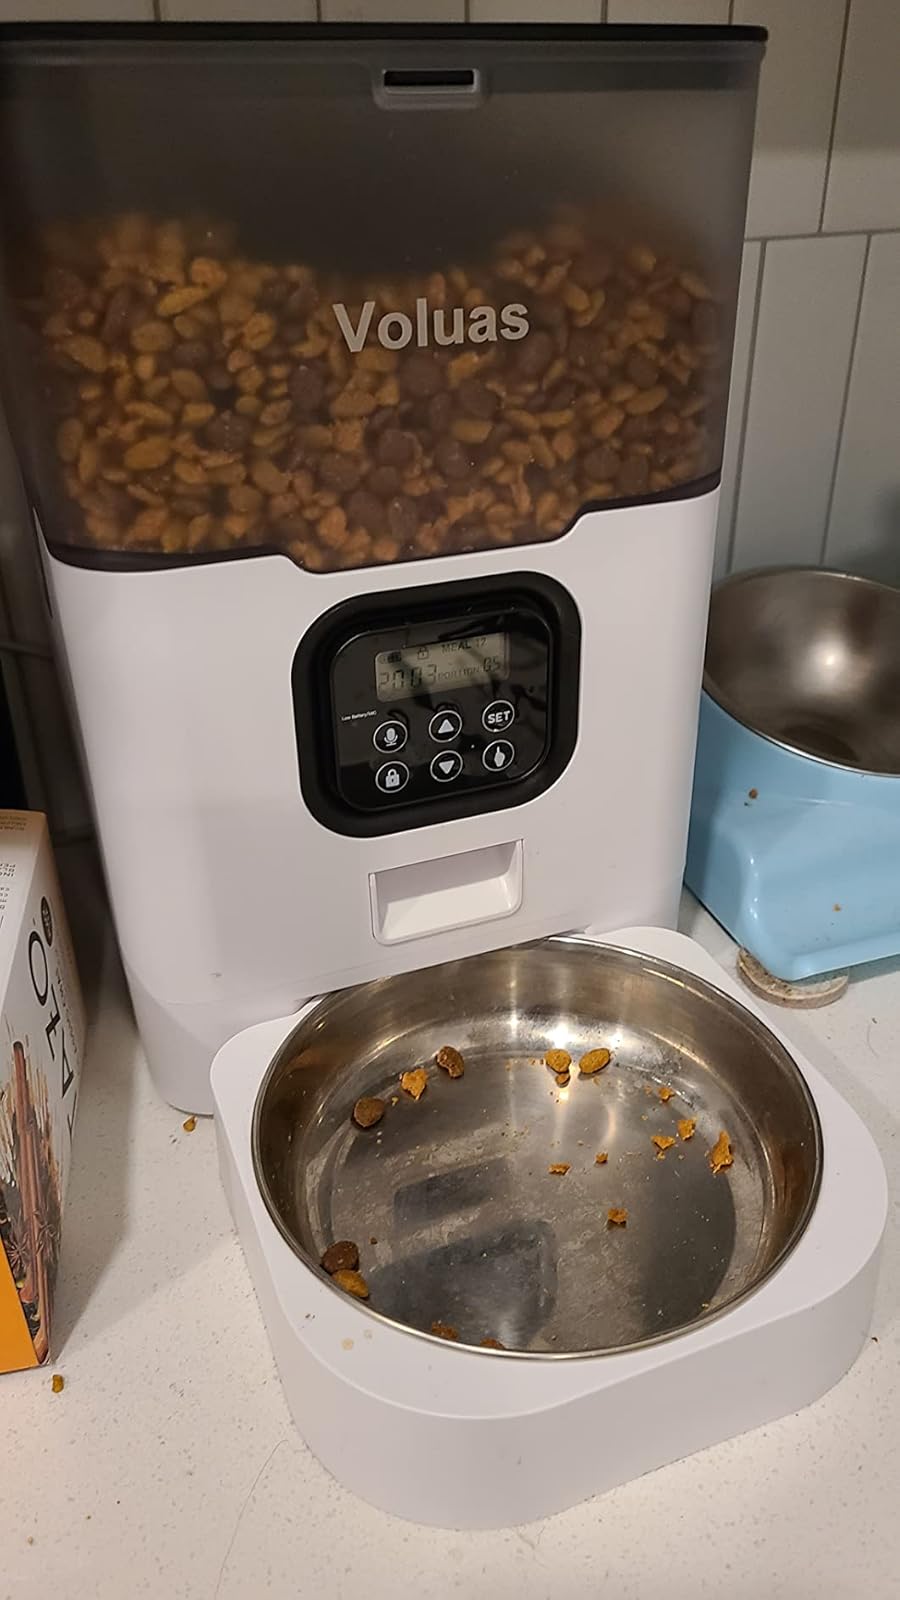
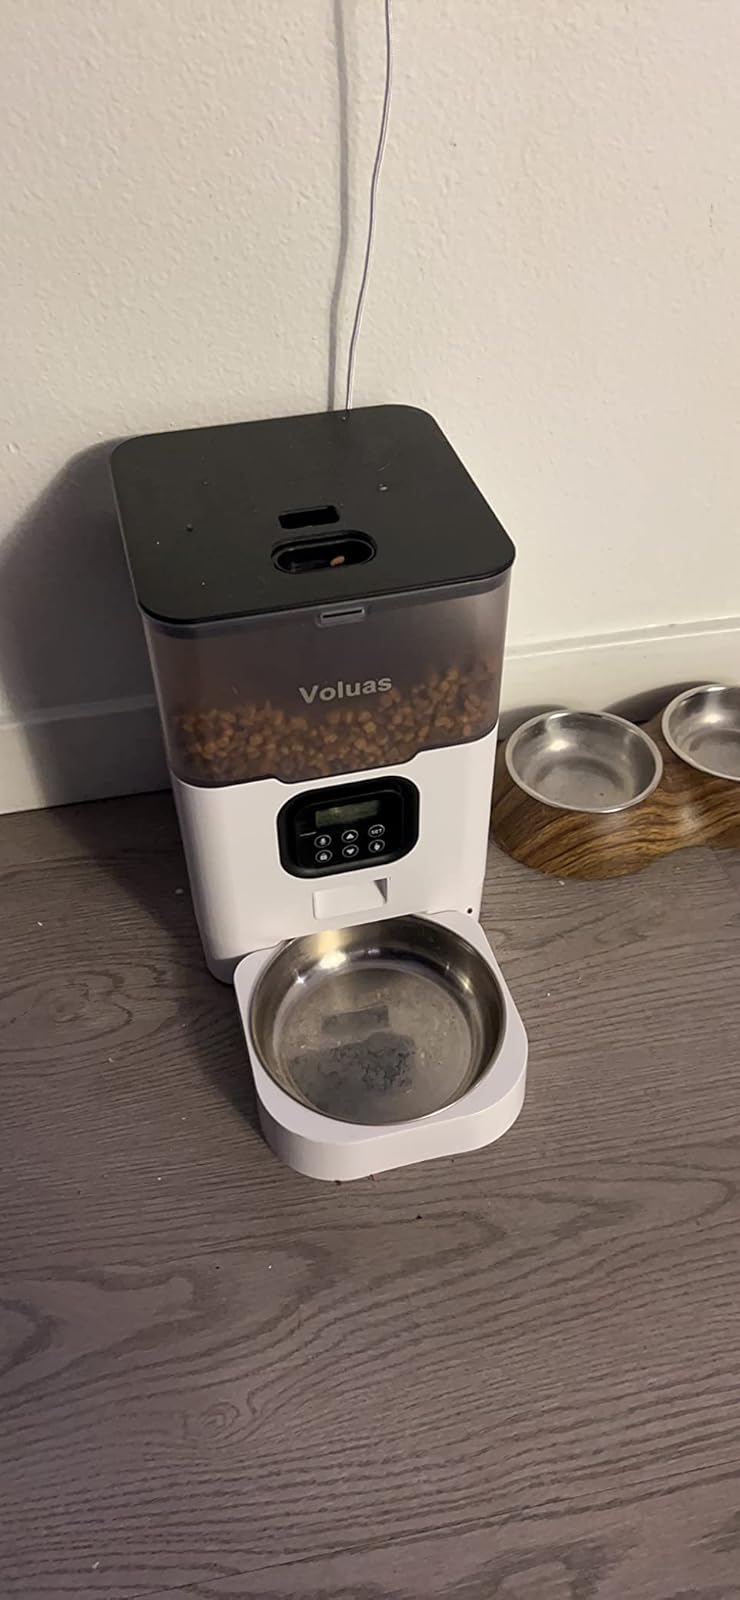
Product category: items_feeder
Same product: yes